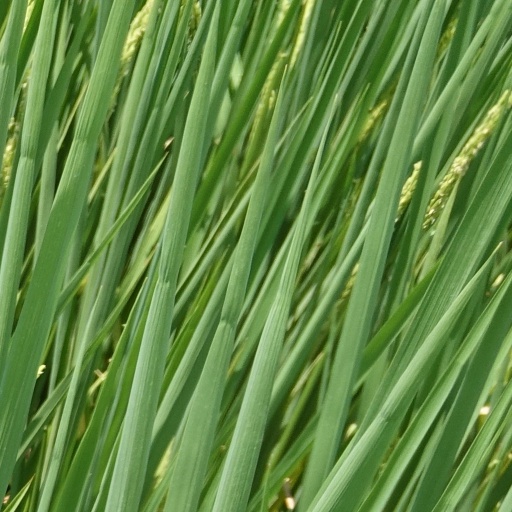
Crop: rice